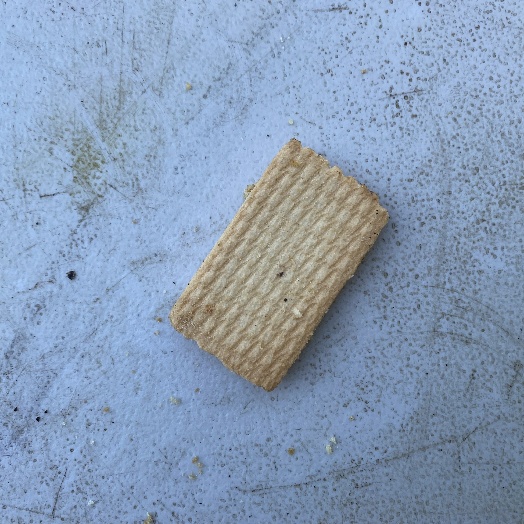
Label: generalcompost